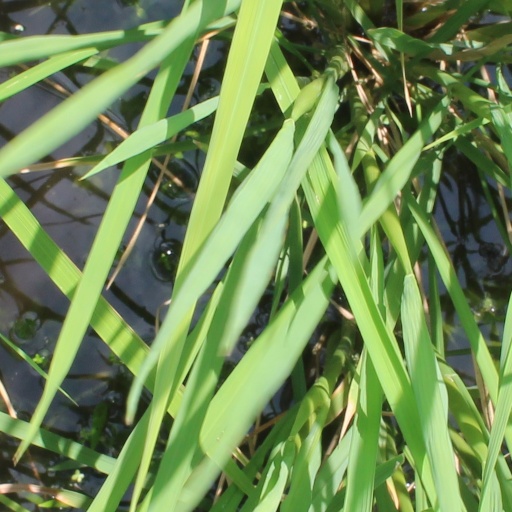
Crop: rice